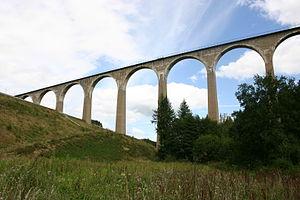
Le viaduc du Pont Marteau sur la commune de Bussières dans le département de la Loire.
Bussières est une commune française située dans le département de la Loire en région Auvergne-Rhône-Alpes.
La ligne de Régny à-Saint-Just-en-Chevalet, dite « Le Tacot », est une ancienne ligne de chemin de fer française traversant le département de la Loire. Elle a été construite entre 1910 et 1923, et fermée en 1939.